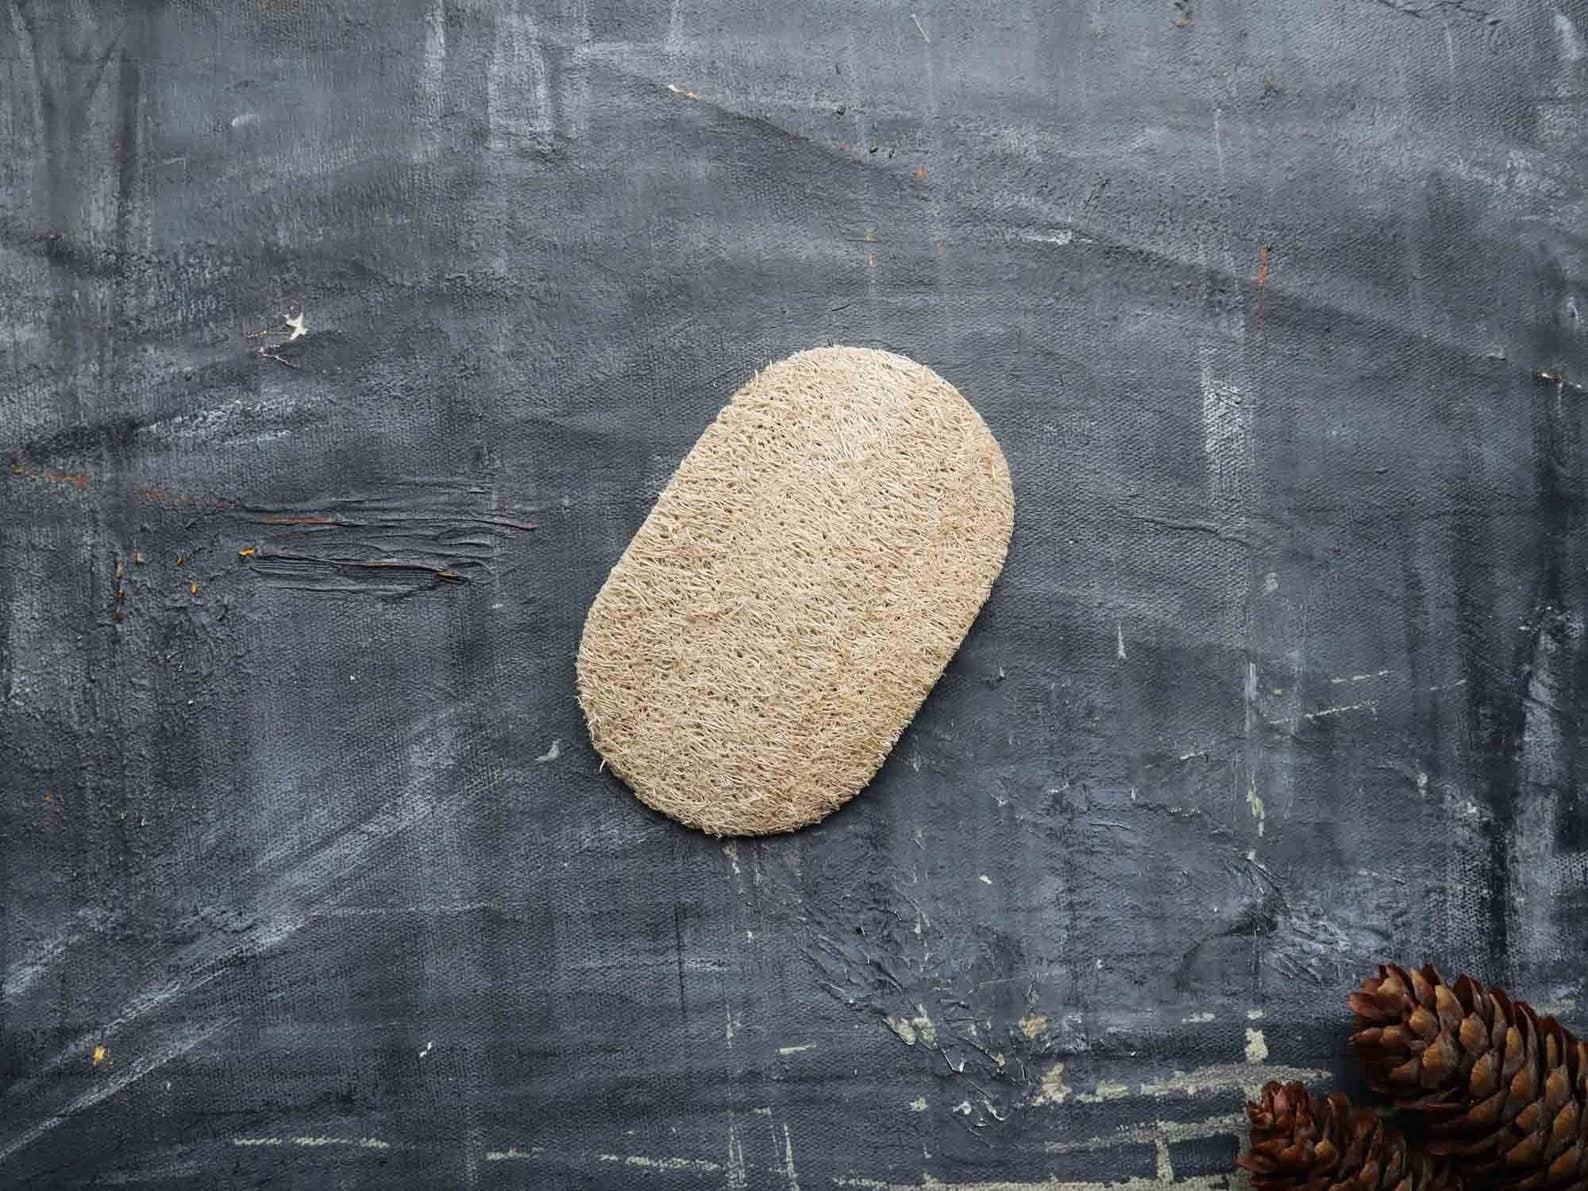
Loofah Dishwashing Sponge
This loofah sponge is unbleached and hand-cut to provide a nice grip to clean larger surfaces like plates, stovetops, and counter spaces with ease. It has a softer side that lathers up soap beautifully and a scrubby side for stubborn stains. Loofah is a natural cleansing sponge, made up of the fibrous part of the loofah plant which is 100% compostable. It replaces traditional plastic sponges in dishwashing and general household cleaning. Disposal Place in green bin to compost or directly compost in backyard. Loofah can also be used like coconut fiber in the garden, excellent at water retention, growing seedlings, creating potting mix, pest resistant, and to use as bedding in worm bins Can buy as one or set of 2
Brand: Plantish
Category: Home & Garden > Household Supplies > Household Cleaning Supplies > Sponges & Scouring Pads